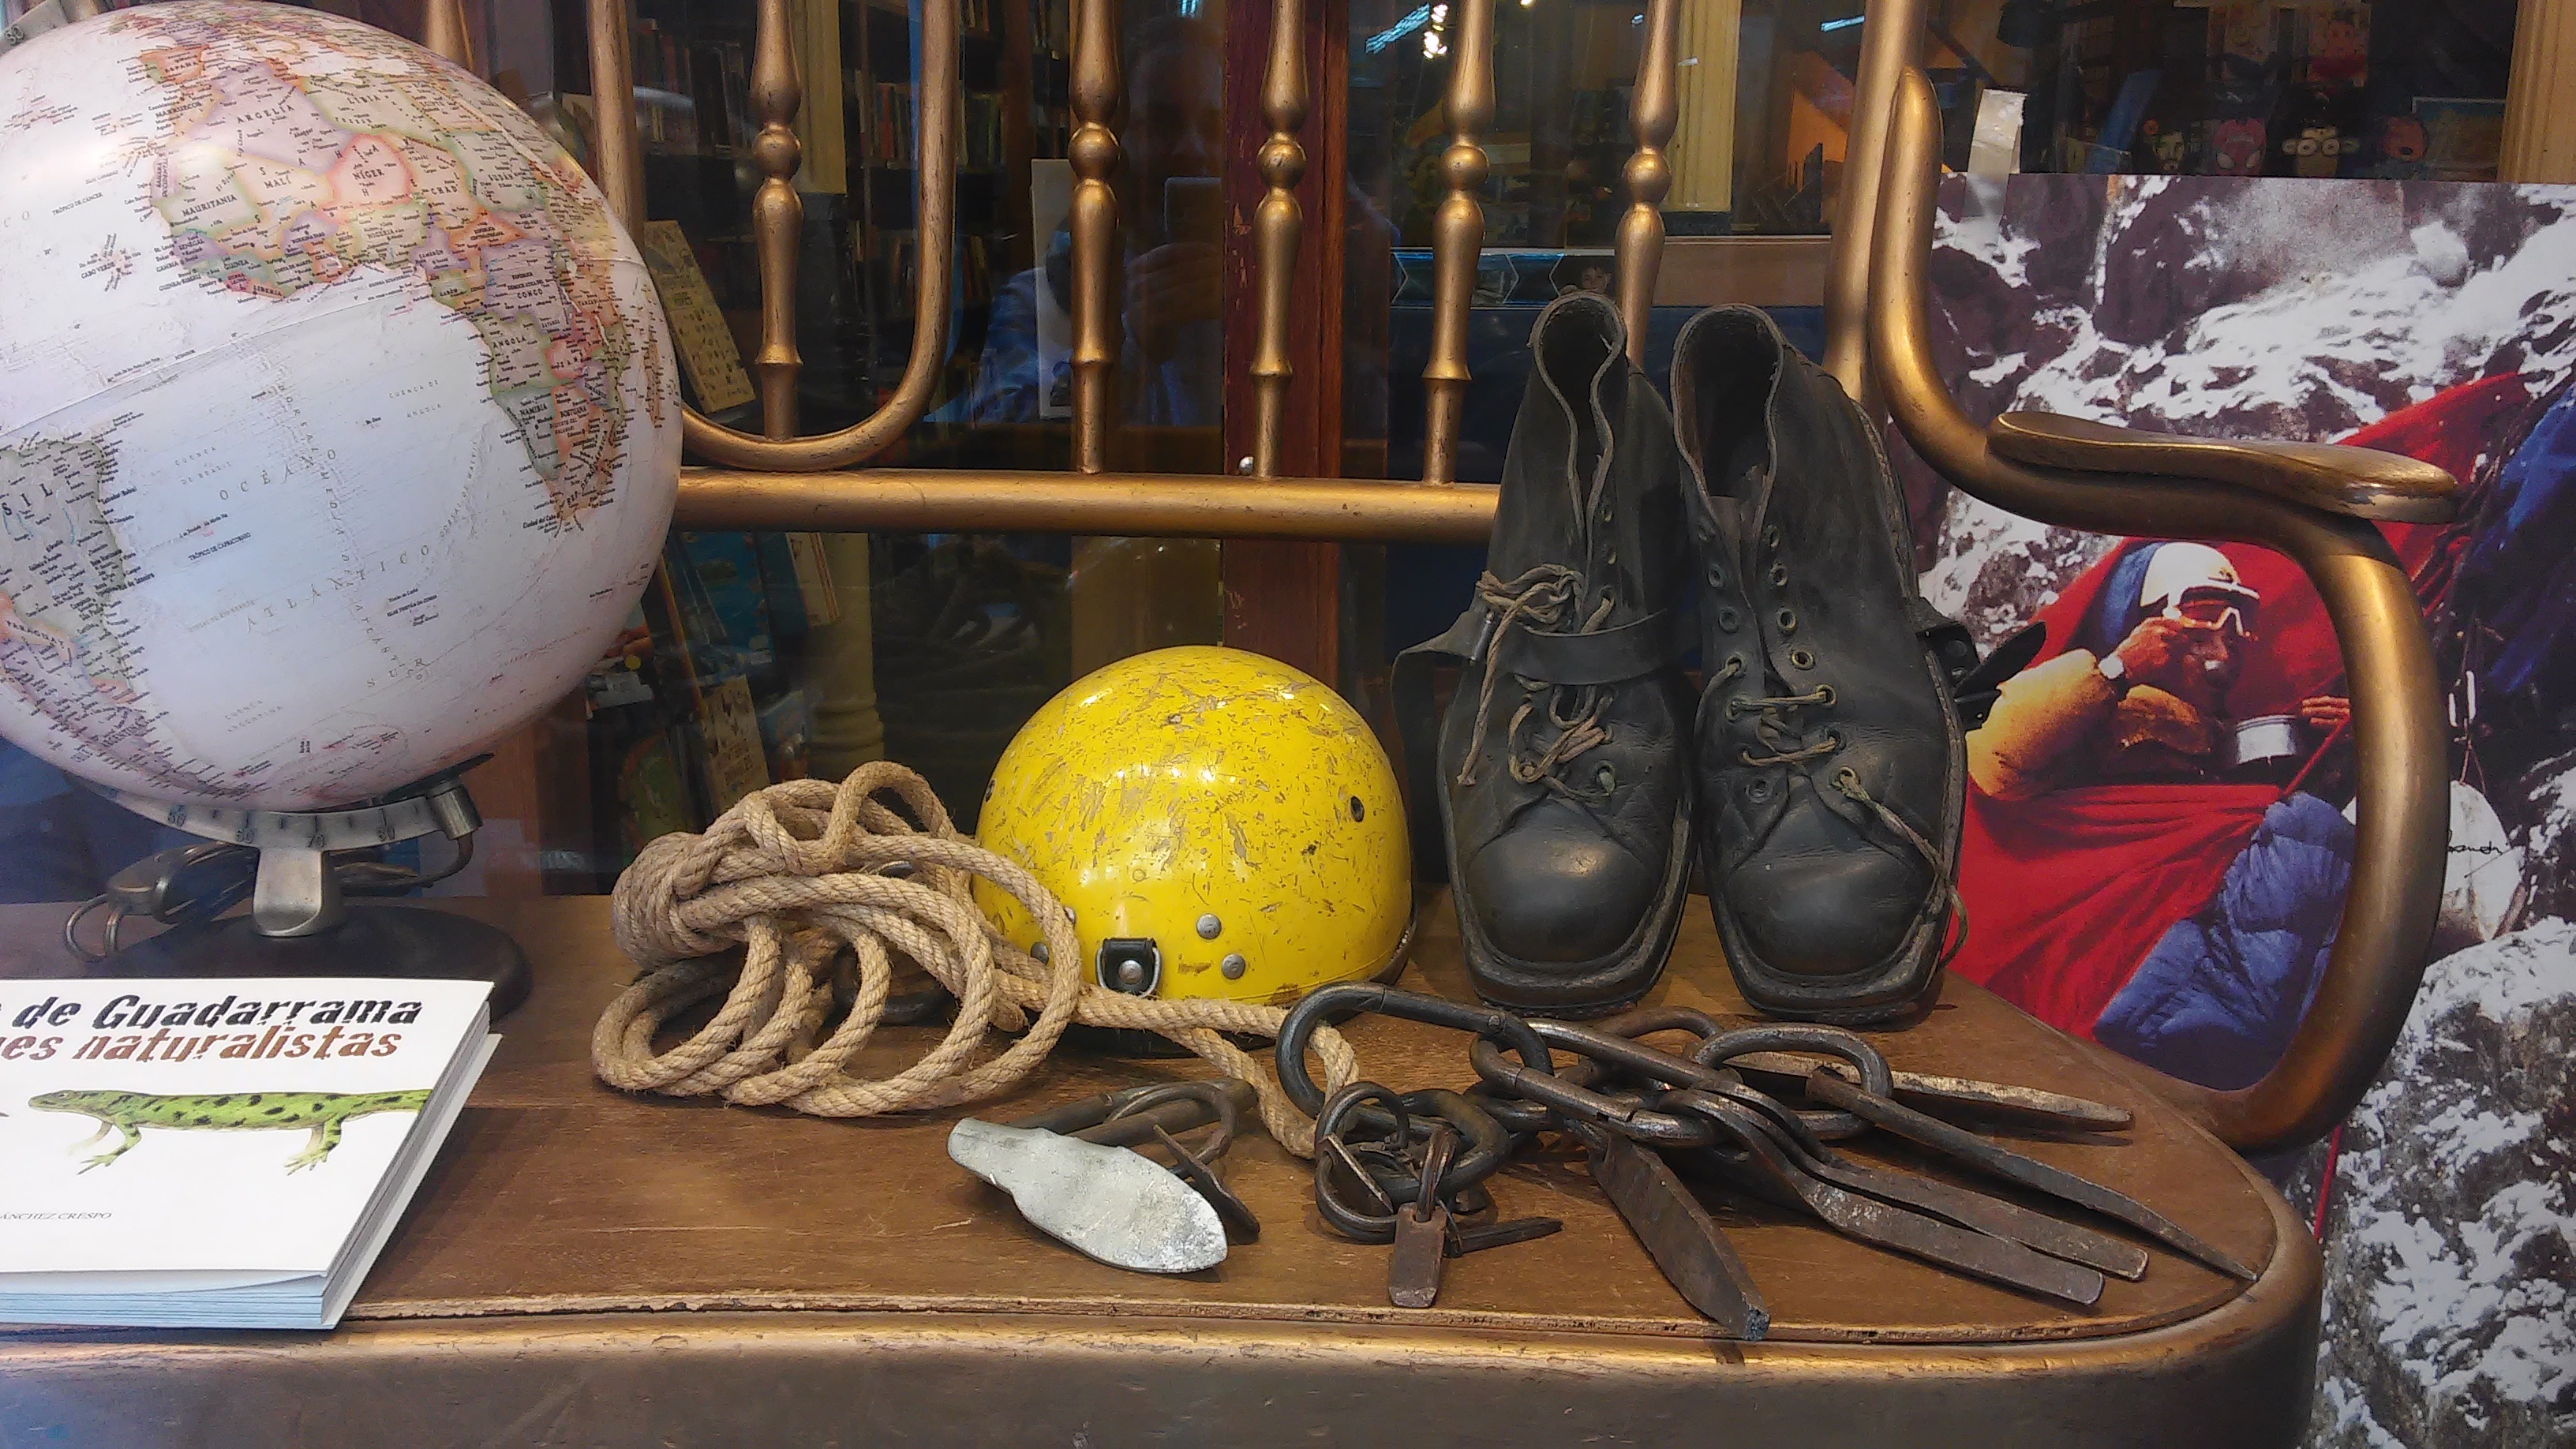
mountain, travel, material, mountaineering, expedition, ramp, classic, carving, showcase